MV Boudicca

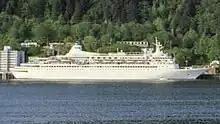
As the "Golden Princess" in Alaska

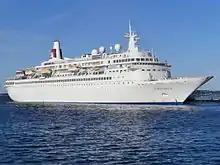
"Boudicca" in Tallinn, Estonia in 2013

In 1998 "SuperStar Capricorn" was chartered by Star Cruises to Hyundai Merchant Marine, who renamed the ship "Hyundai Keumgang" for cruises from South Korea to North Korea. Hyundai's cruise operations failed in 2001, and "Hyundai Keumgang" was returned to Star Cruises and resumed service under the name "SuperStar Capricorn". In 2004 the ship was sold to Iberocruceros, who renamed her "Grand Latino" for Mediterranean cruising out of Spain. In 2005 the ship was sold to Fred. Olsen Cruise Lines and renamed "Boudicca". Following changing of her main engines at the Blohm + Voss shipyard in Hamburg, Germany, the ship entered service with Fred. Olsen in February 2006.